Pac (wrestler)

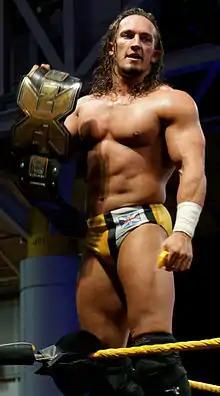
In WWE, Neville is a former NXT Champion...

On 18 December at , Neville returned to seemingly congratulate Cruiserweight Champion Rich Swann after his match only to attack Swann and his opponent T. J. Perkins, turning heel and joining the Cruiserweight division. The following night on "Raw", Neville cemented his villainous turn after claiming that the fans only cheered him because he was "vulnerable or small" and proceeded to attack Swann along with Brian Kendrick after he interrupted him, followed by Perkins after he attempted to save Swann. Over the coming weeks, Neville would defeat multiple Cruiserweights in singles competition including Perkins, Cedric Alexander, Lince Dorado and Swann in a non-title match. On 29 January 2017 at the Royal Rumble, Neville defeated Swann to capture the Cruiserweight Championship for the first time, marking his first title win on the main roster. Neville then started a feud with Jack Gallagher, and successfully defended his title at Fastlane against Gallagher.